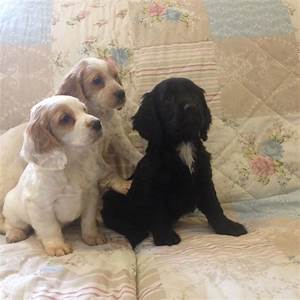
Label: cane